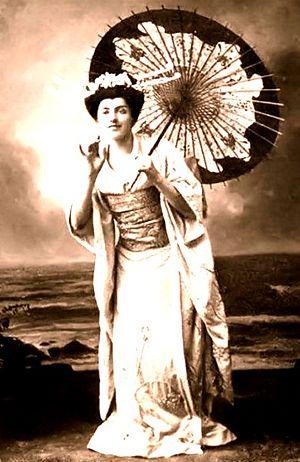
Madame Butterfly est un opéra italien en deux ou trois actes de Giacomo Puccini, sur un livret de Luigi Illica et de Giuseppe Giacosa, représenté pour la première fois le 17 février 1904 à la Scala de Milan. L'opéra est qualifié de « tragedia giapponese in due atti » dans la partition autographe, mais entre 1906 et 2016, il a été représenté le plus souvent dans une version révisée en trois actes, en scindant l'acte II en deux parties plus courtes. L'œuvre est dédiée à Hélène de Monténégro, reine d'Italie. Faisant partie du grand répertoire, il s'agit selon Operabase du 6ᵉ opéra le plus joué au monde, juste après Tosca du même compositeur.
Solomiya Amvrosiivna Krushelnytska née le 23 septembre 1872 à Biliavyntsi dans la région de Ternopil et morte le 16 novembre 1952 à Lviv, était une cantatrice ukrainienne, professeur de chant. Elle fut récompensée de plusieurs prix, dont le « La première chanteuse de Wagner » du XXᵉ siècle. Son répertoire comptait plus de 60 œuvres musicales. Pour Enrico Caruso, Titta Ruffo, Fédor Chaliapine ce fut un honneur de chanter avec elle. Giacomo Puccini la nomma : « la plus belle et brillante Butterfly ». Depuis 2000, l'Opéra de Lviv porte son nom.